Disinformation in the Russian invasion of Ukraine

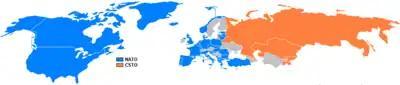
A map of NATO (blue) and the CSTO (orange) when the 2022 invasion began.

As part of the Russian invasion of Ukraine, the Russian state and state-controlled media have spread disinformation in their information war against Ukraine. Ukrainian media and politicians have also been accused of using propaganda and deception, although such efforts have been described as more limited than the Russian disinformation campaign.